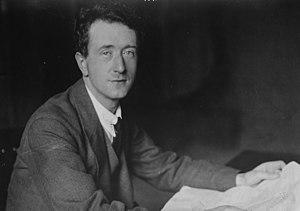
Le ministre des Affaires étrangères et du Commerce est le ministre chargé du département des Affaires étrangères et du Commerce au sein du gouvernement de l'Irlande. De 1922 à 1971, le ministre portait le nom de ministre des Affaires étrangères.
L’Irish Bulletin est le journal officiel du gouvernement de la république d'Irlande, de 1919 à 1921. Il a été produit par le département de propagande durant la guerre civile d'indépendance irlandaise. Ses locaux se situaient originalement au nᵒ 6 Harcourt Street à Dublin. Le premier éditeur de l'Irish Bulletin était Desmond Fitzgerald jusqu'à ce qu'il fut arrêté et remplacé par Erskine Childers. Le Bulletin était publié hebdomadairement de juillet 1919 en décembre 1921.